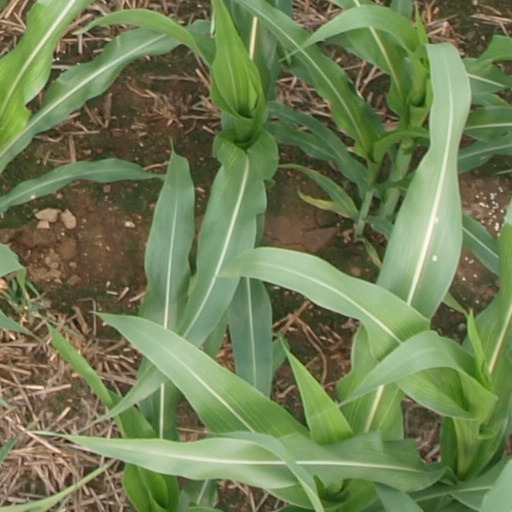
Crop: maize; corn